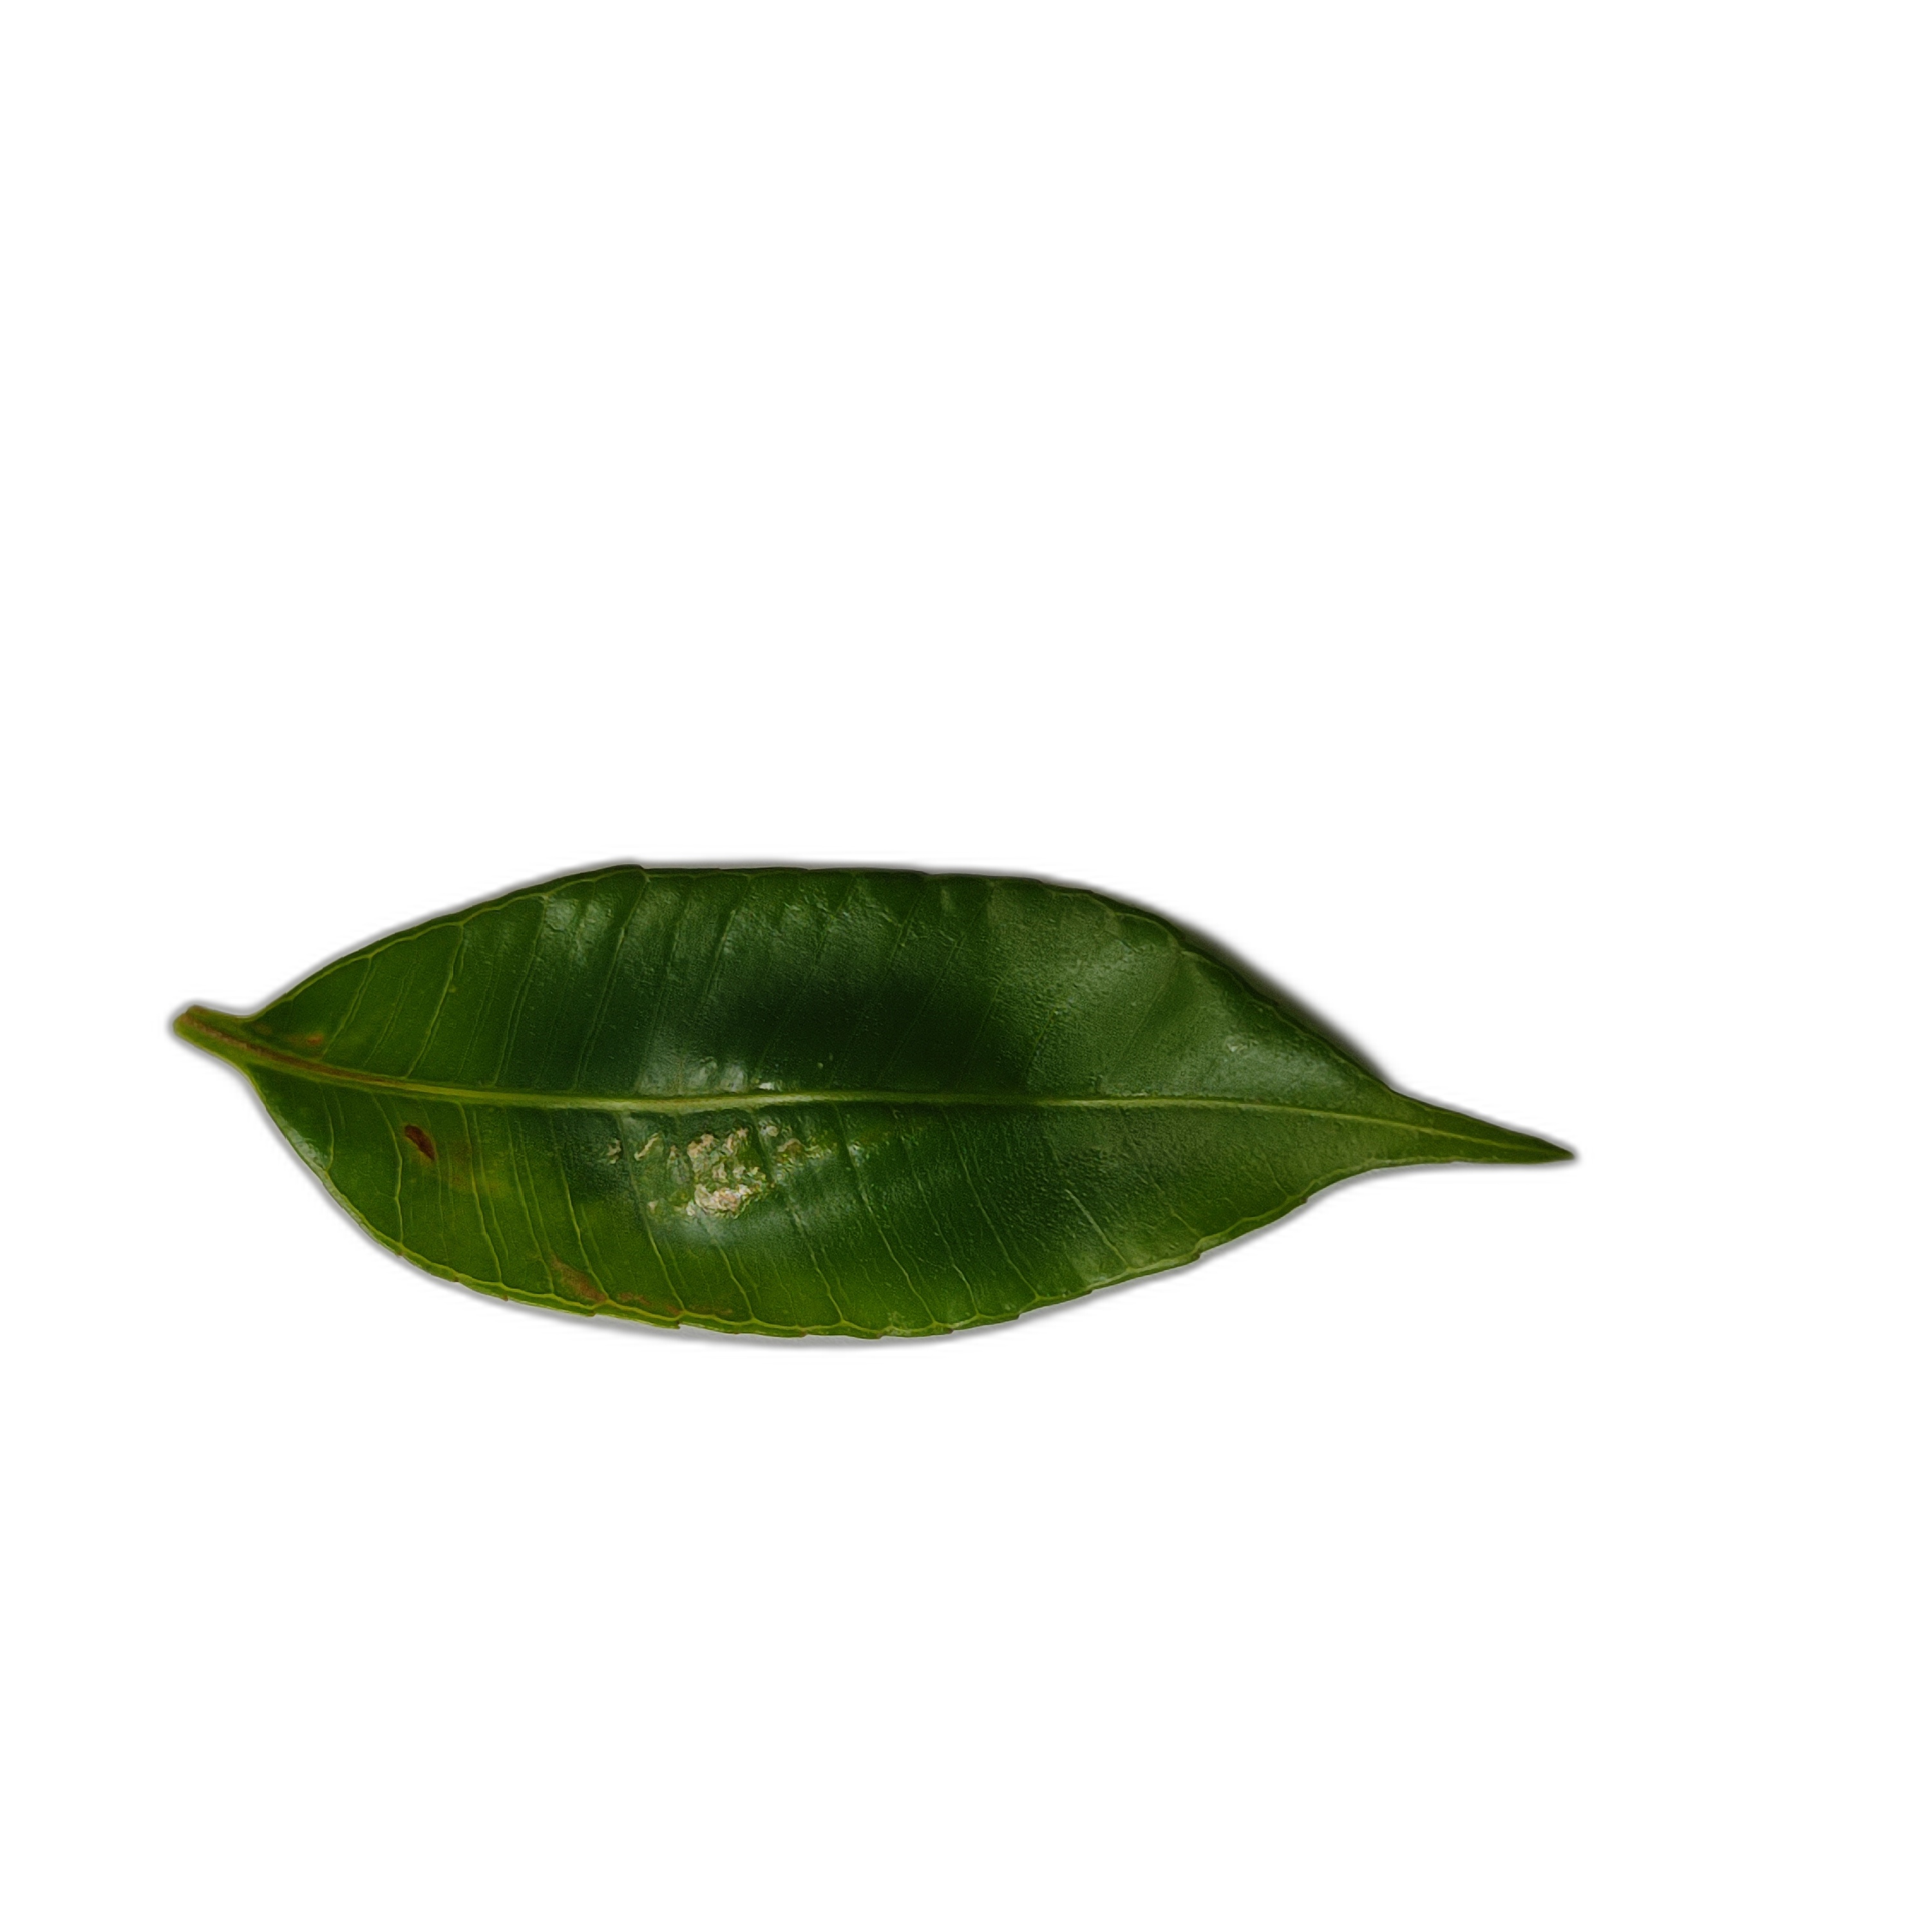
Label: healthy